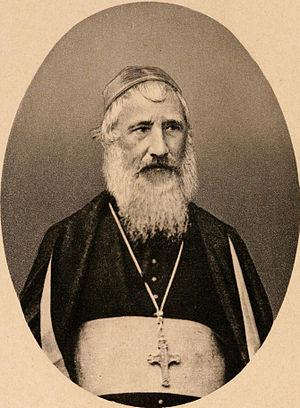
Alexis Canoz, né le 8 septembre 1805 à Sellières, dans le Jura et décédé le 2 décembre 1888 à Tiruchirapalli, est un prêtre jésuite français, missionnaire en Inde du Sud, vicaire apostolique puis 1ᵉʳ évêque du nouveau diocèse de Trichinopoly et fondateur des sœurs de la Mère des Douleurs, servantes de Marie.